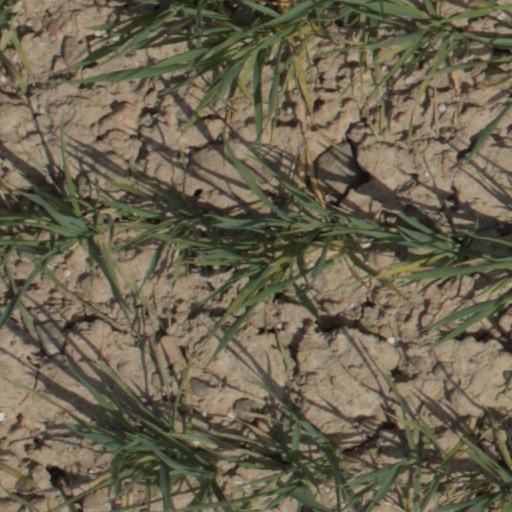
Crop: wheat